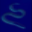
Label: worm